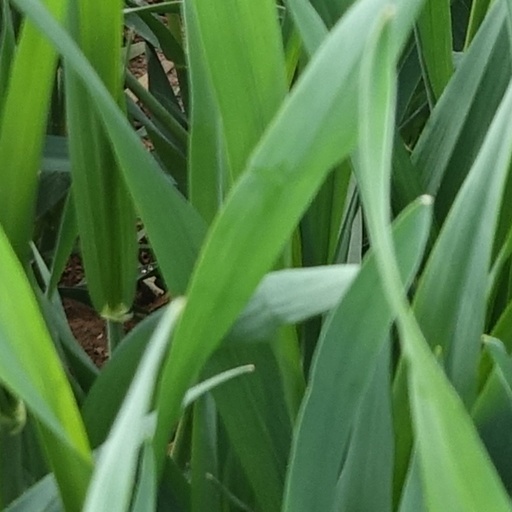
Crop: wheat